Battle of Alvøen

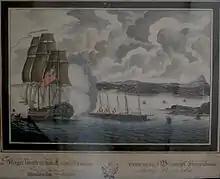
"Tartar" (with several of her cannonballs landing in the water behind the gunboats) and the five gunboats (flying the Danish flag) at the entrance to Alvøen – this image hangs in Alvøen's hovedbygning.

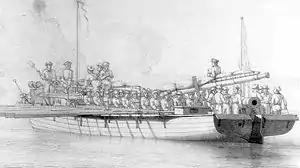
Drawing of a "kanonsjalupp" – though the gunboats at Alvøen were to a different design particular to the area, this gives some idea as to their size and dimensions.

Senior lieutenant J. C. A. Bjelke, commander of the Bergen gunboat flotilla, took his five boats (one "kanonchallup" and four smaller "kanonjoller") out on 16 May to investigate and counter the enemy frigate reported to be lying becalmed and fog-bound near Bjørø (some 13 kilometers west and south from central Bergen). Opposite (the fort of) Kvarven there was a small boat under oars retreating quickly, at which the Norwegians fired a couple of shots. As they steered for Bjørø the enemy frigate came under sail and being towed. A lively engagement of 57 minutes ensued. One of the towing vessels was hit by Bjelke's second shot, and observers on land reported seeing five holes in the hull. A breath of southerly wind forced the gunboats to retire as they continued to engage the frigate leaving Gjelte fjord. Damage to the gunboats involved mostly shot-away oars.